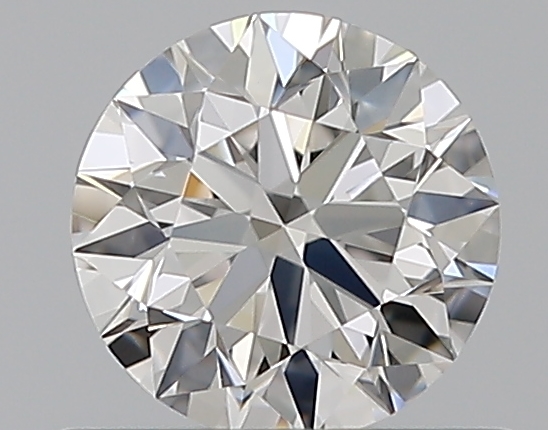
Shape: round
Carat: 0.52
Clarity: VS1
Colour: D
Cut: EX
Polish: EX
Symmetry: EX
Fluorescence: ST
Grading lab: GIA
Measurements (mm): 5.11 x 5.15 x 3.21